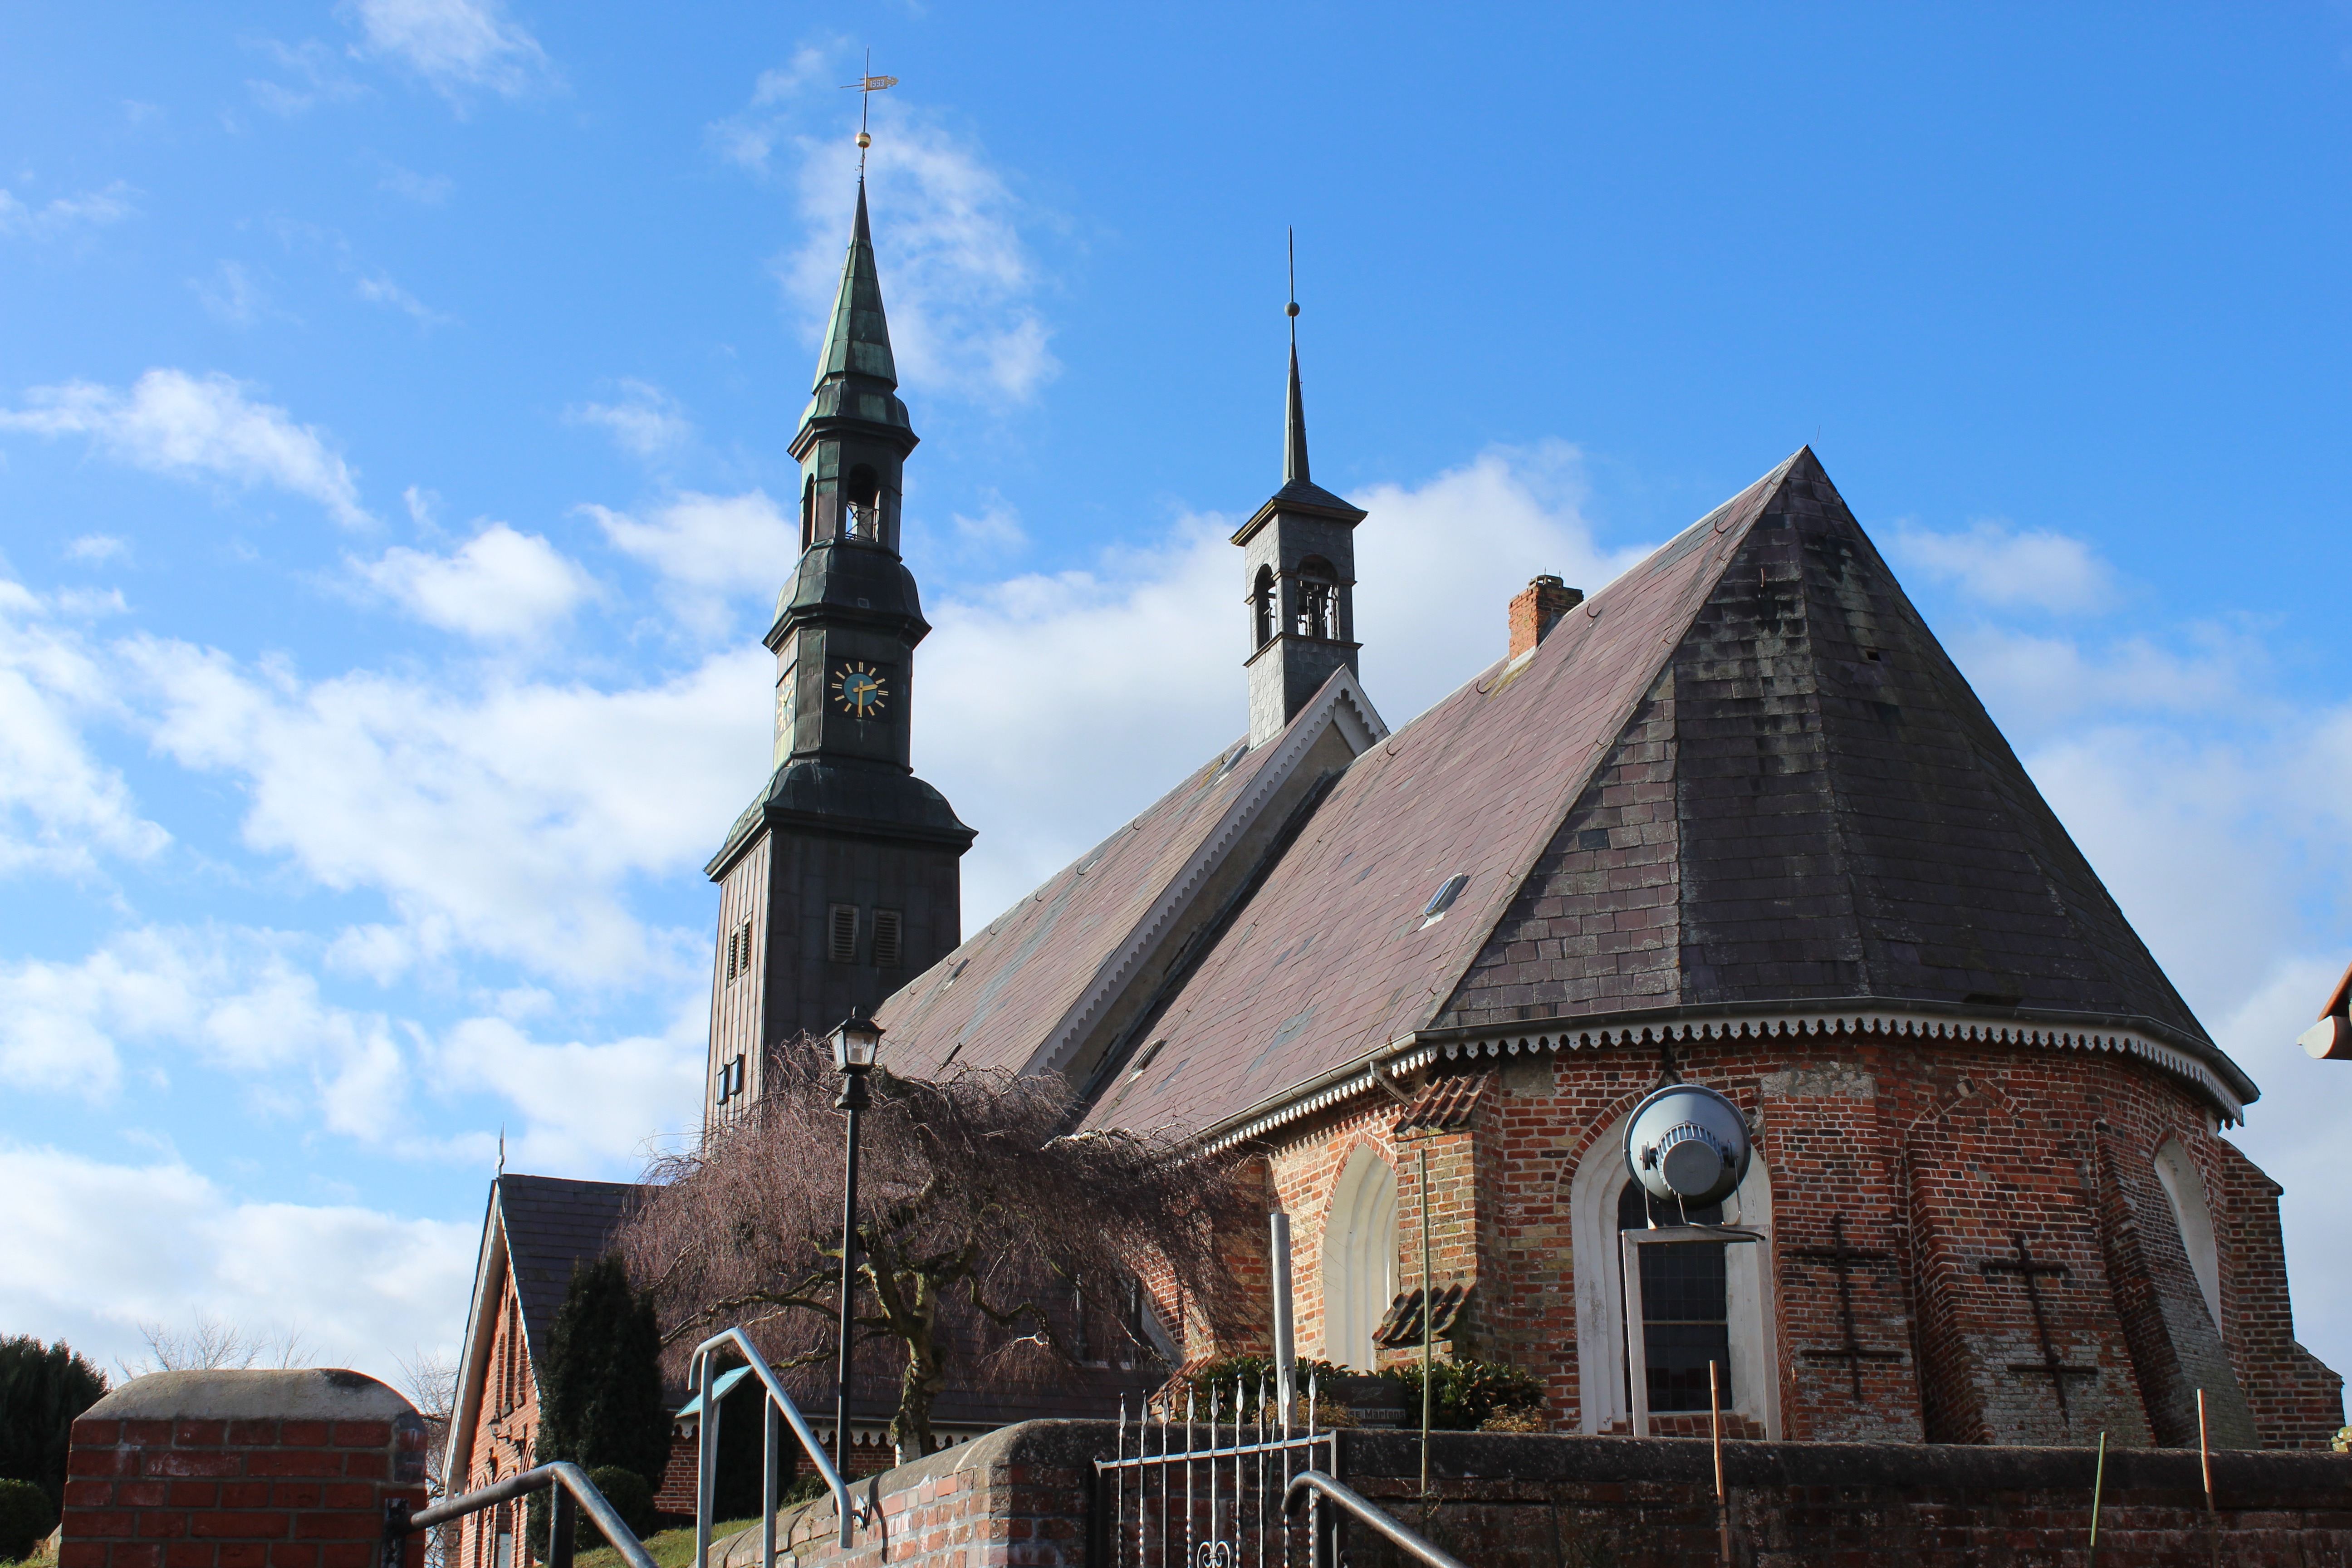
architecture, building, church, cathedral, chapel, place of worship, spire, steeple, monastery, churches, historic site, eiderstedt, church of st magnus tating